French destroyer Maillé Brézé (1931)

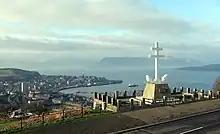
The sinking is unofficially remembered in the Inverclyde area in relation to the Free French Memorial

Greenockian May Watson recalled in an interview sixty years after the event that she clearly remembered being in an art class at school at the time, and "we just heard this tremendous bang and we all wondered what it was. It was a bang that we had never heard before, really dreadful. We were excited and afraid at the same time wondering what this big bang was". When she went home, she was told that "Some of the sailors were killed and others managed to swim to safety but even those sailors were badly injured in the blast. The sailors were brought ashore and were taken to halls in Greenock. A lot of the ladies in the town went along to the halls and helped to bathe their wounds until they could be taken to hospital — the old Greenock Royal Infirmary in Duncan Street."